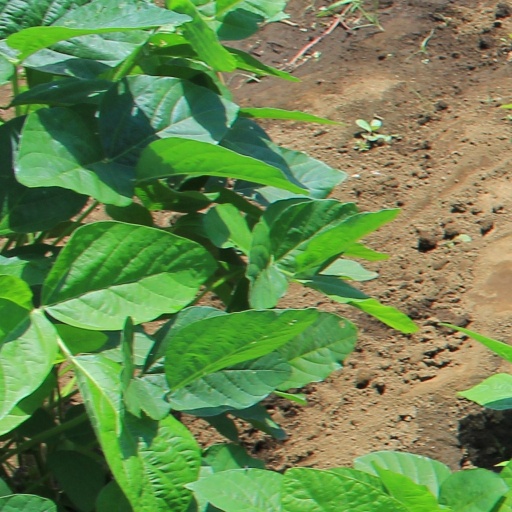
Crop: soybean